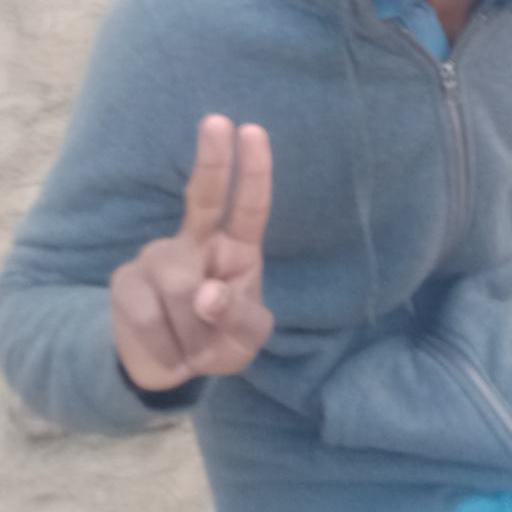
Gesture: two_up